Martha Coston

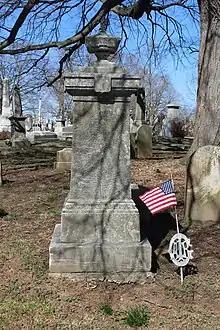
Martha Coston gravestone in Laurel Hill Cemetery

In 2006 Coston was inducted into the National Inventors Hall of Fame.